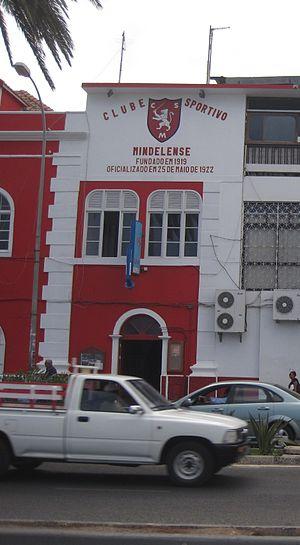
Clube Sportivo Mindelense est un club cap-verdien de football basé à Mindelo sur l'île de São Vicente.